Indigenous territory (Brazil)

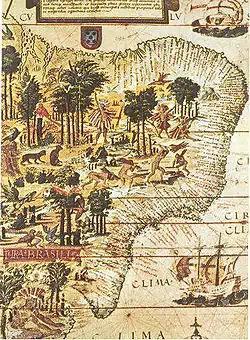
Map of Brazil from 1519, showing signs of European occupation.

In Brazil, an Indigenous territory or Indigenous land (TI) is an area inhabited and exclusively possessed by Indigenous people. Article 231 of the Brazilian Constitution recognises the inalienable right of Indigenous peoples to lands they "traditionally occupy" and automatically confers them permanent possession of these lands.